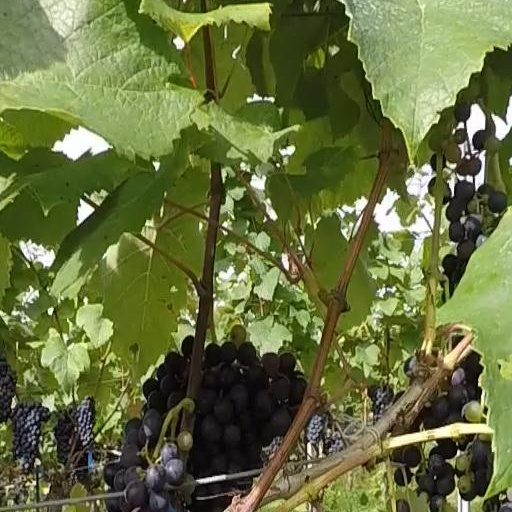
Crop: grape